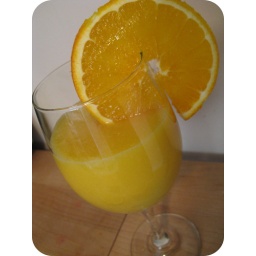
Get yourself a glass of orange juice. Remember, everything tastes better in a pretty glass.